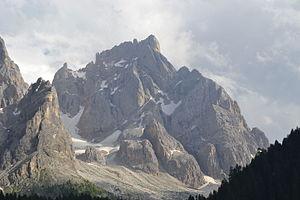
Les Pale di San Martino forment le plus vaste groupe montagneux des Dolomites, avec une superficie d'environ 240 km². Situé à cheval entre le Trentin et la Vénétie, elles s'élèvent entre les vallées de Primiero, du Biois et du Cordevole, dans le secteur central des Dolomites.